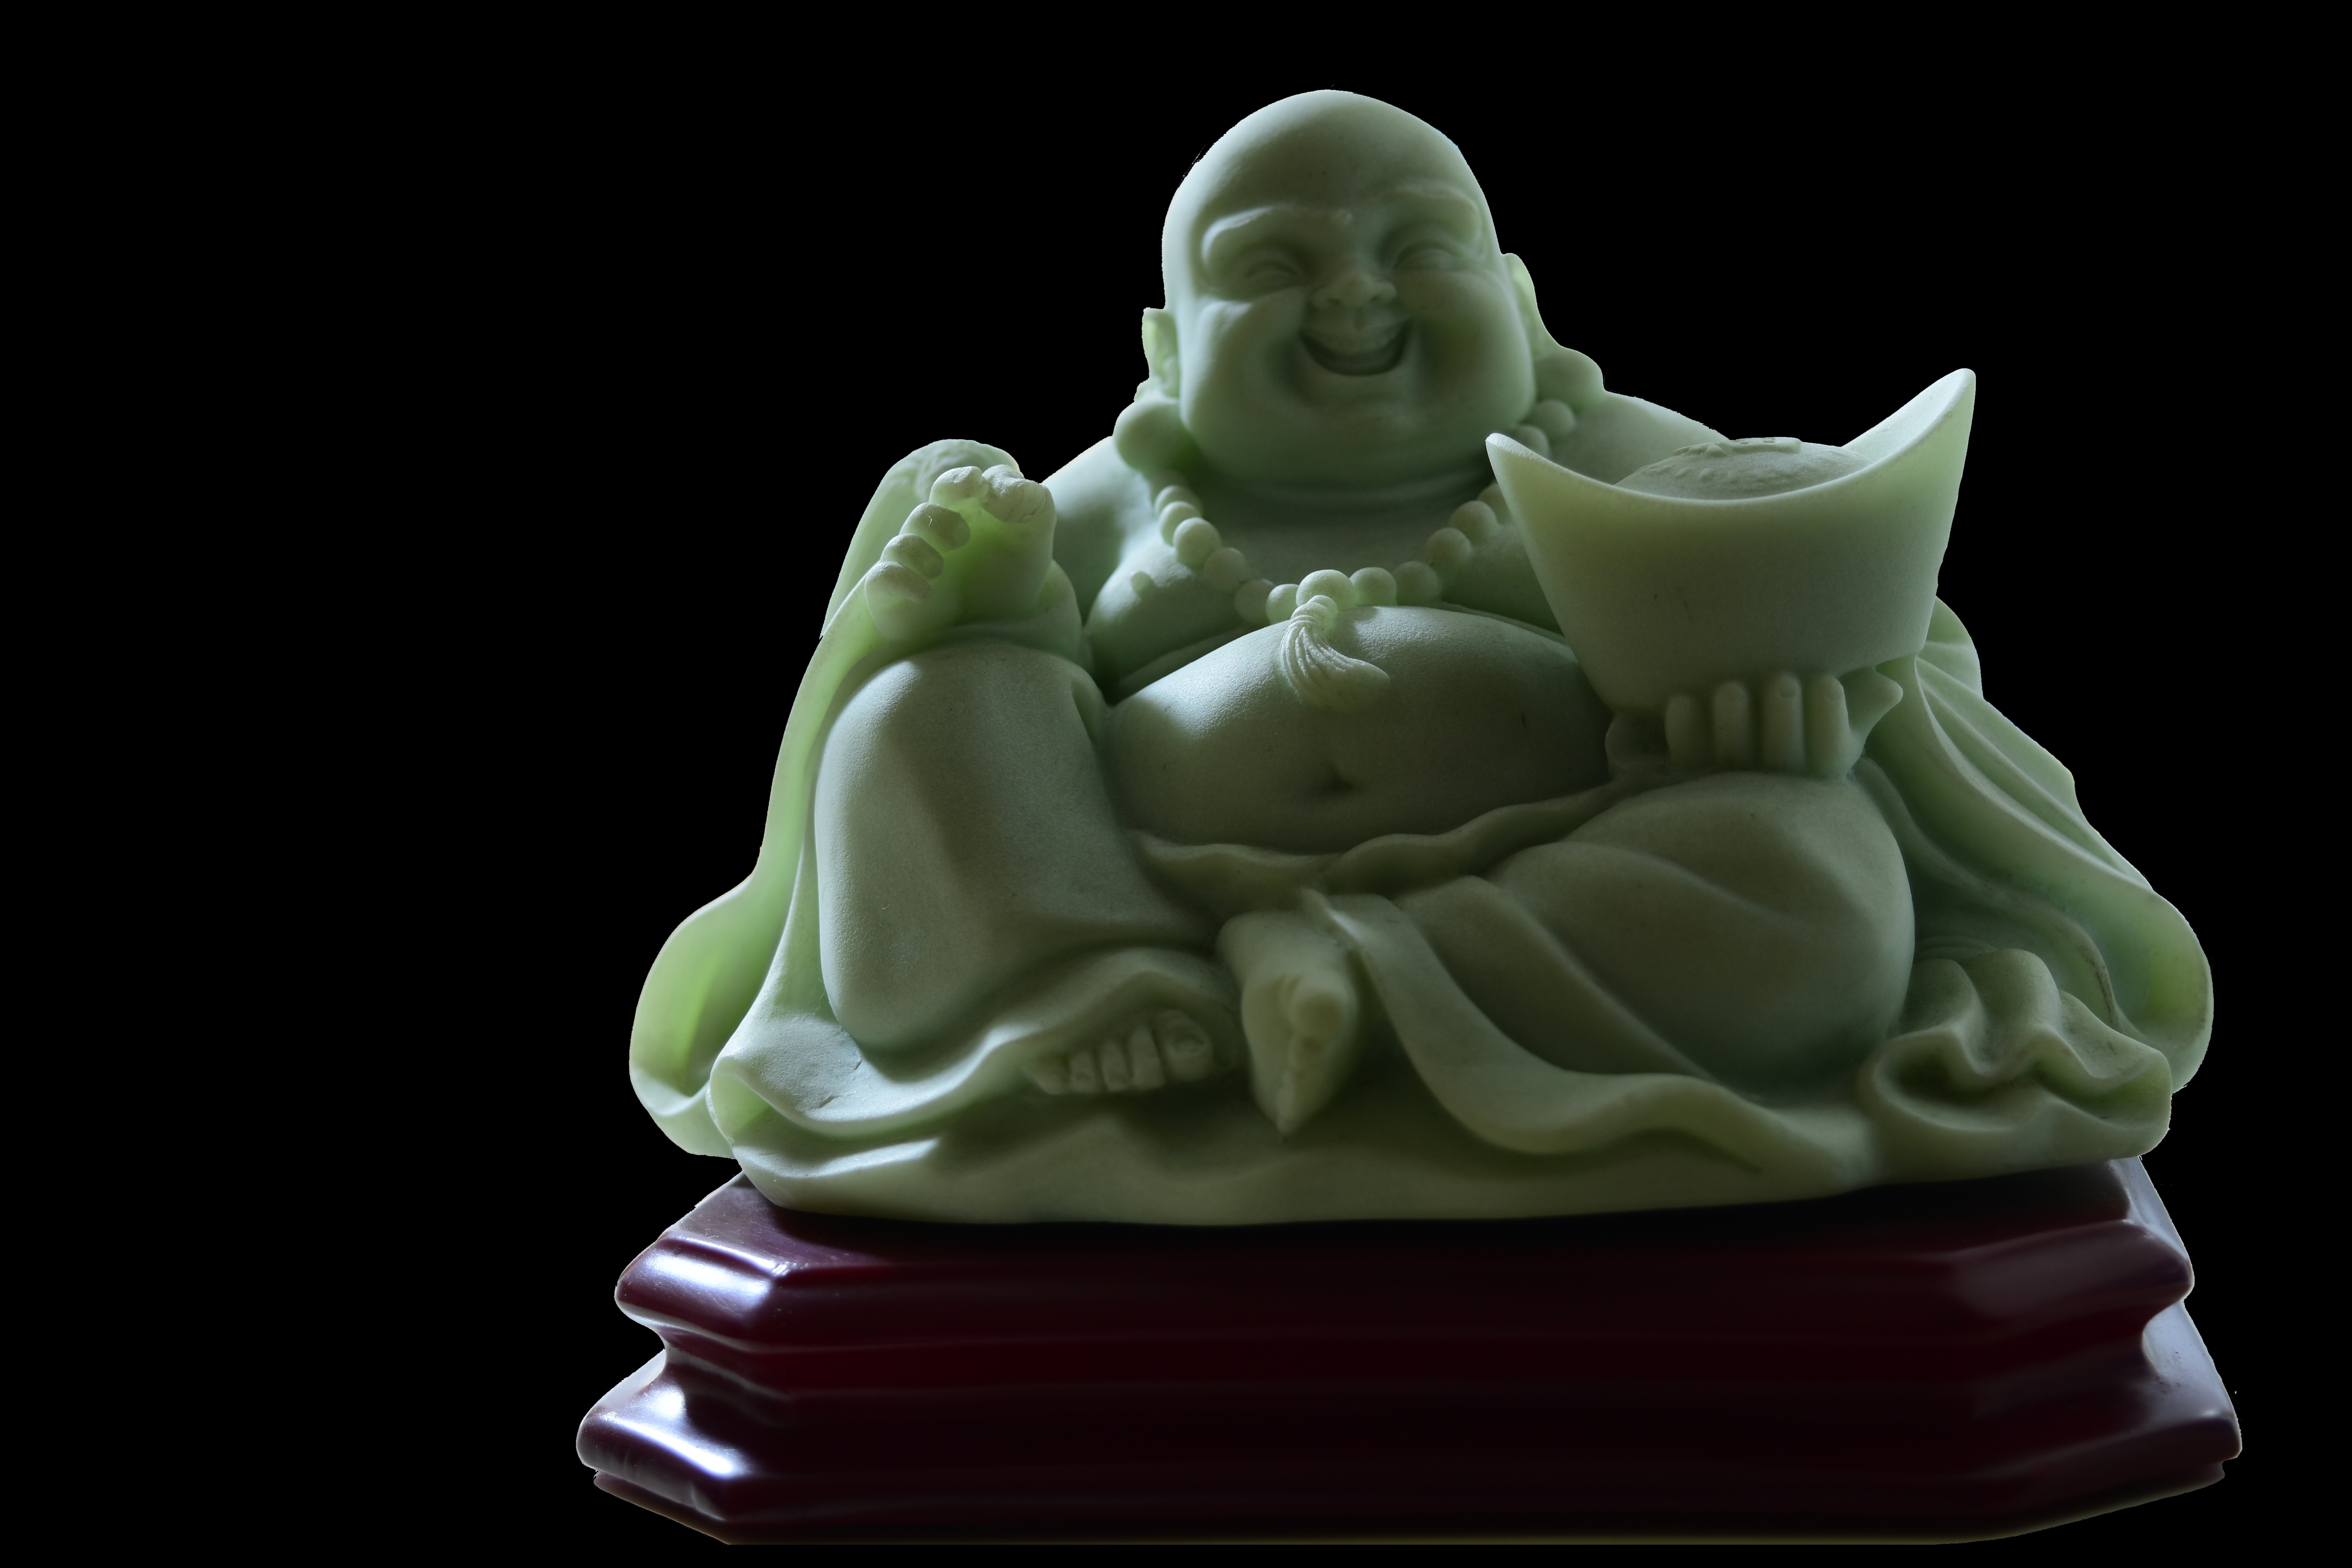
monument, statue, green, chinese, sitting, peace, monk, buddhist, buddhism, religion, smiling, smile, laughing, sculpture, religious, art, happy, happiness, figurine, buddha, culture, carving, oriental, luck, jade, east, wisdom, spirituality, wealth